Visayan hornbill

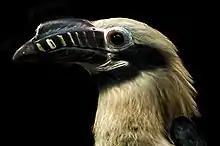
Detail of male's head

The adults show sexual dimorphism. The male has a creamy-white head and neck, a white upper chest, a reddish-brown lower chest and uppertail-coverts, and a creamy-white buff tail with a broad black tip. The bill and casque are blackish; the former with yellowish ridges. The bare ocular skin is pinkish-white. The tail and bill of the female resemble that of the male, but otherwise the plumage of the female is black, and the ocular skin is blue.